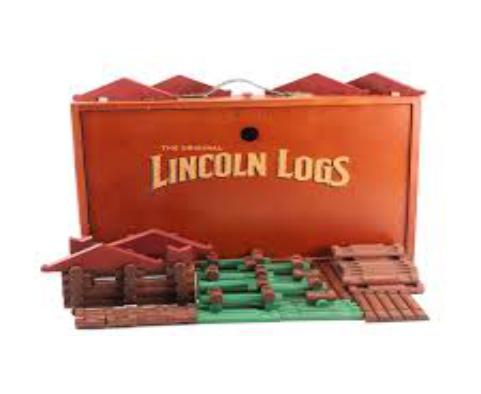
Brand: lincoln logs
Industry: Leisure